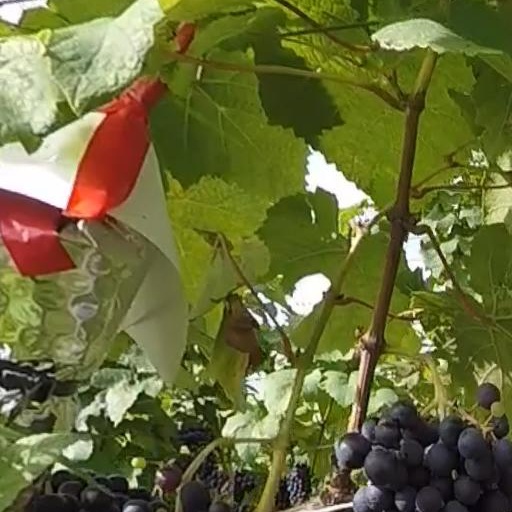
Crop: grape